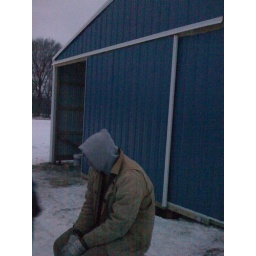
Ryan sitting in front of the pole barn